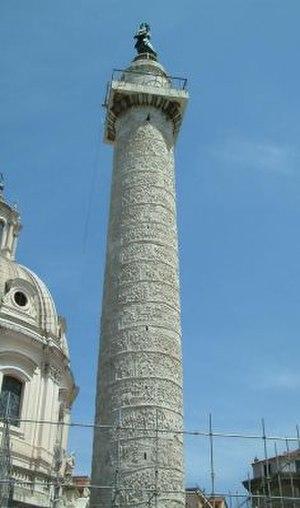
L’histoire de la Roumanie, en tant qu'État moderne, ne commence réellement qu'avec la création des Principautés unies de Moldavie et de Valachie en 1859. Cependant, l'histoire des pays où évoluent les roumanophones remonte à l'Antiquité et comprend des territoires plus vastes que la Roumanie actuelle.